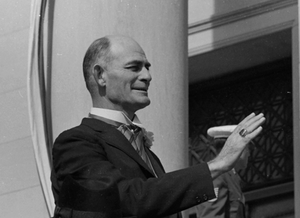
Paul Burney Johnson, Jr., né le 23 janvier 1916 à Hattiesburg et mort dans cette même ville le 14 octobre 1985, est un avocat et homme politique américain.